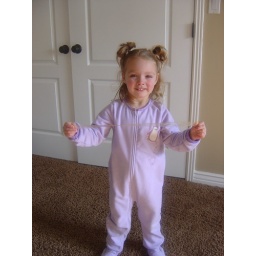
Abby loves to play with ribbon! I find it wrapped around door knobs, chairs and herself. She's too funny!